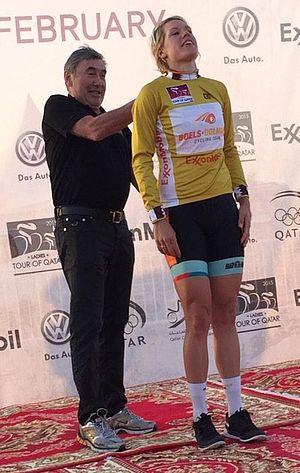
Eleonora Maria van Dijk, née le 11 février 1987 à Harmelen, est une coureuse cycliste néerlandaise, membre de l'équipe Trek-Segafredo. Courant sur piste et sur route, elle remporte en 2008 le championnat du monde de scratch et le championnat des Pays-Bas du contre-la-montre. Elle est également championne du monde de contre-la-montre par équipe de marques en 2012, 2013, 2016 et 2017 ainsi que championne du monde du contre-la-montre individuelle en 2013. Elle gagne les quatre premiers championnats d'Europe du contre-la-montre de 2016 à 2019. En 2014, elle remporte le Tour des Flandres, épreuve de coupe du monde et monument du cyclisme.
Le Tour du Qatar féminin est une course cycliste par étapes féminine disputée au Qatar.
La 7ᵉ édition du Tour du Qatar féminin a eu lieu du 3 au 6 février 2015. L'épreuve est inscrite au calendrier international féminin UCI 2015, en catégorie 2.1. Vainqueure des 2 dernières étapes, Elizabeth Armitstead remporte le classement général et le classement par points. Elle devance Chloe Hosking et sa coéquipière Ellen van Dijk, gagnante elle aussi d'une étape. 12ᵉ du classement général, Beatrice Bartelloni termine meilleure jeune, tandis que la formation Wiggle Honda place 2 éléments dans le Top 10 et s'adjuge le classement par équipe.